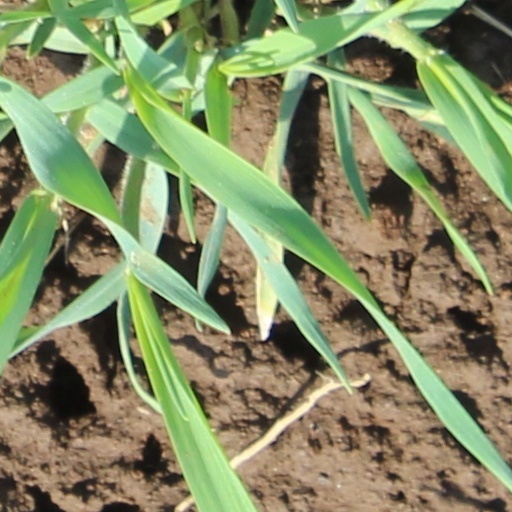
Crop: wheat